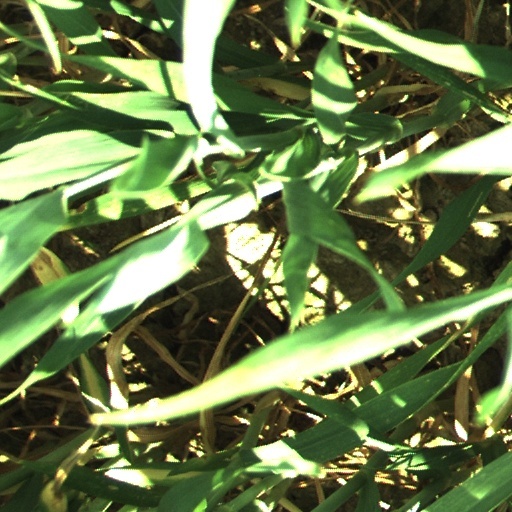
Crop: wheat